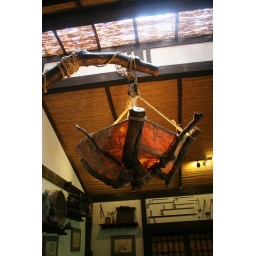
They had these really neat lamps made from branches and paper mache in the restaurant.